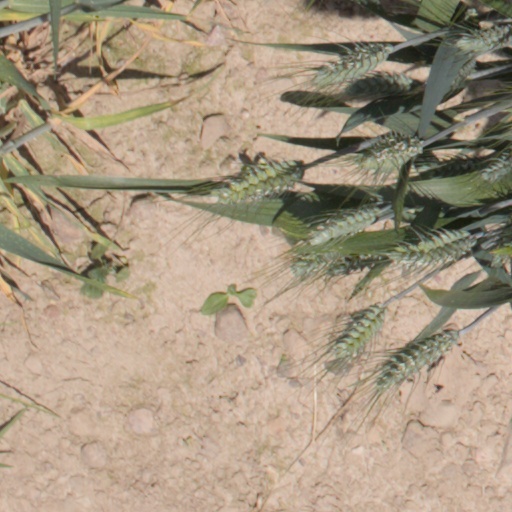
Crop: wheat